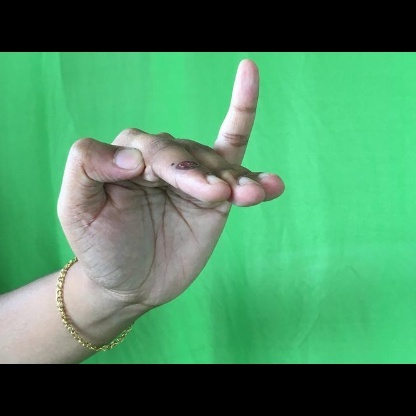
Mudra: Hamsapaksha